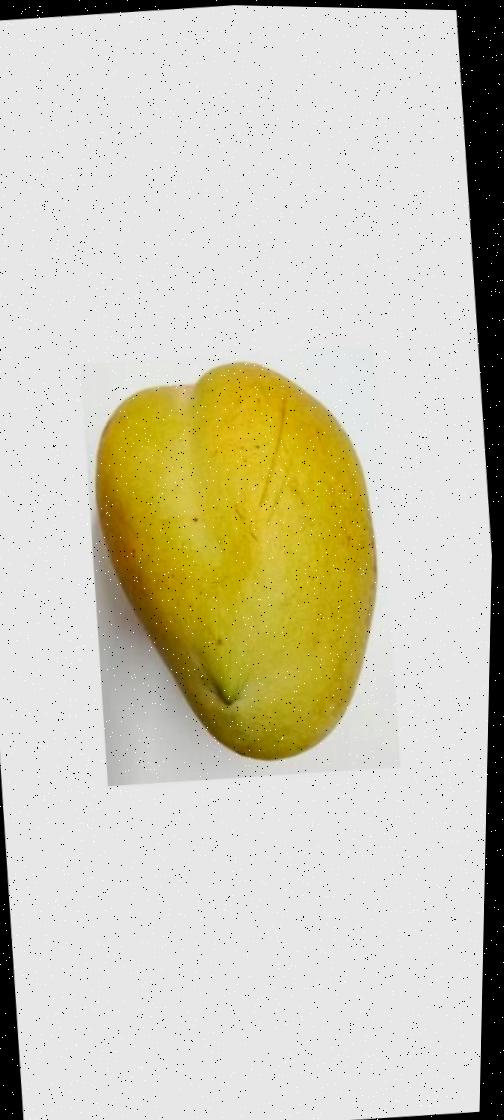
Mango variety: Bari-11